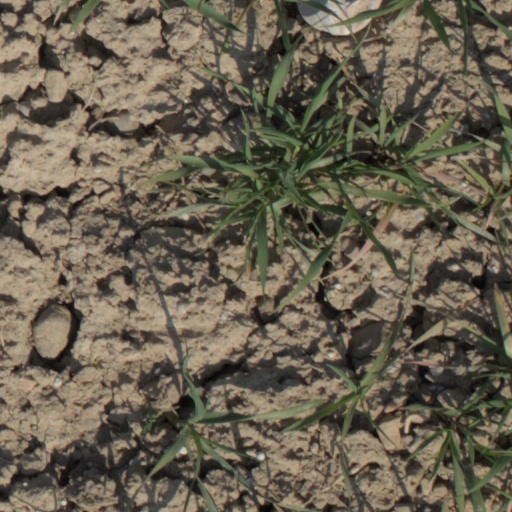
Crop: wheat